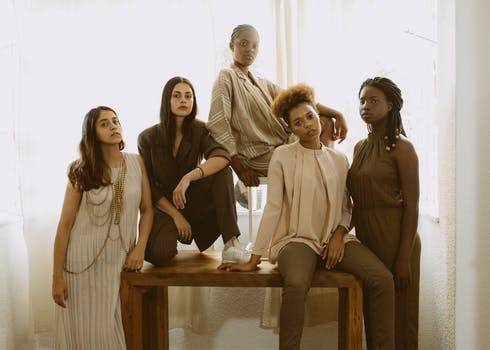
Label: No Watermark